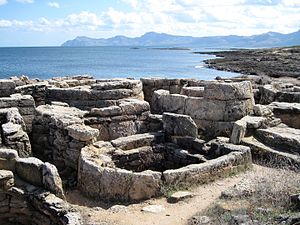
Mallorca / Historie / Talaiotikum
Begravelsespladsen ved Son Real
Mallorca er en ø i gruppen Balearerne, som er en del af Spanien. Øen ligger i det vestlige Middelhav, ca. 170 km fra Barcelona på fastlandet.